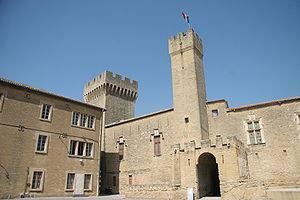
Cour intérieure du Château de l'Empéri à Salon-de-Provence (Bouches-du-Rhône, France)
L’archevêché d'Arles est un ancien archidiocèse catholique, il est une des Églises les plus anciennes et les plus vénérables des Gaules. Seul l’archevêché de Lyon pourrait lui disputer l’honneur de la préséance. La date de la fondation du siège épiscopal d’Arles est inconnue, elle remonte en tout cas au tout début de l’installation de l’Église en France. Selon une tradition, saint Trophime aurait évangélisé la cité d’Arles, en aurait été le premier pasteur vers 220-240.
Le Royaume d'Arles était un État féodal qui a existé de 933 à 1378, incorporé au Saint-Empire romain germanique à partir de 1032.
Horacio Montano fut un noble italien, chanoine de Saint-Pierre de Rome, évêque de Penne et d'Atri et archevêque d’Arles.
Le château de l'Empéri est un château fort construit au IXᵉ siècle sur le rocher du Puech qui domine l’immense plaine de la Crau, à Salon-de-Provence. Il fut la résidence des archevêques d'Arles ainsi que des empereurs germaniques. C'est d'ailleurs de là qu'il tire son nom. Devenu, avec Nostradamus et le centre historique un symbole de la ville, il attire chaque année des centaines de milliers de visiteurs.
Louis Aleman, également appelé Alamanus, Alemanus, Almannus, Alamandus, etc, est un cardinal français.